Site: brandenburg
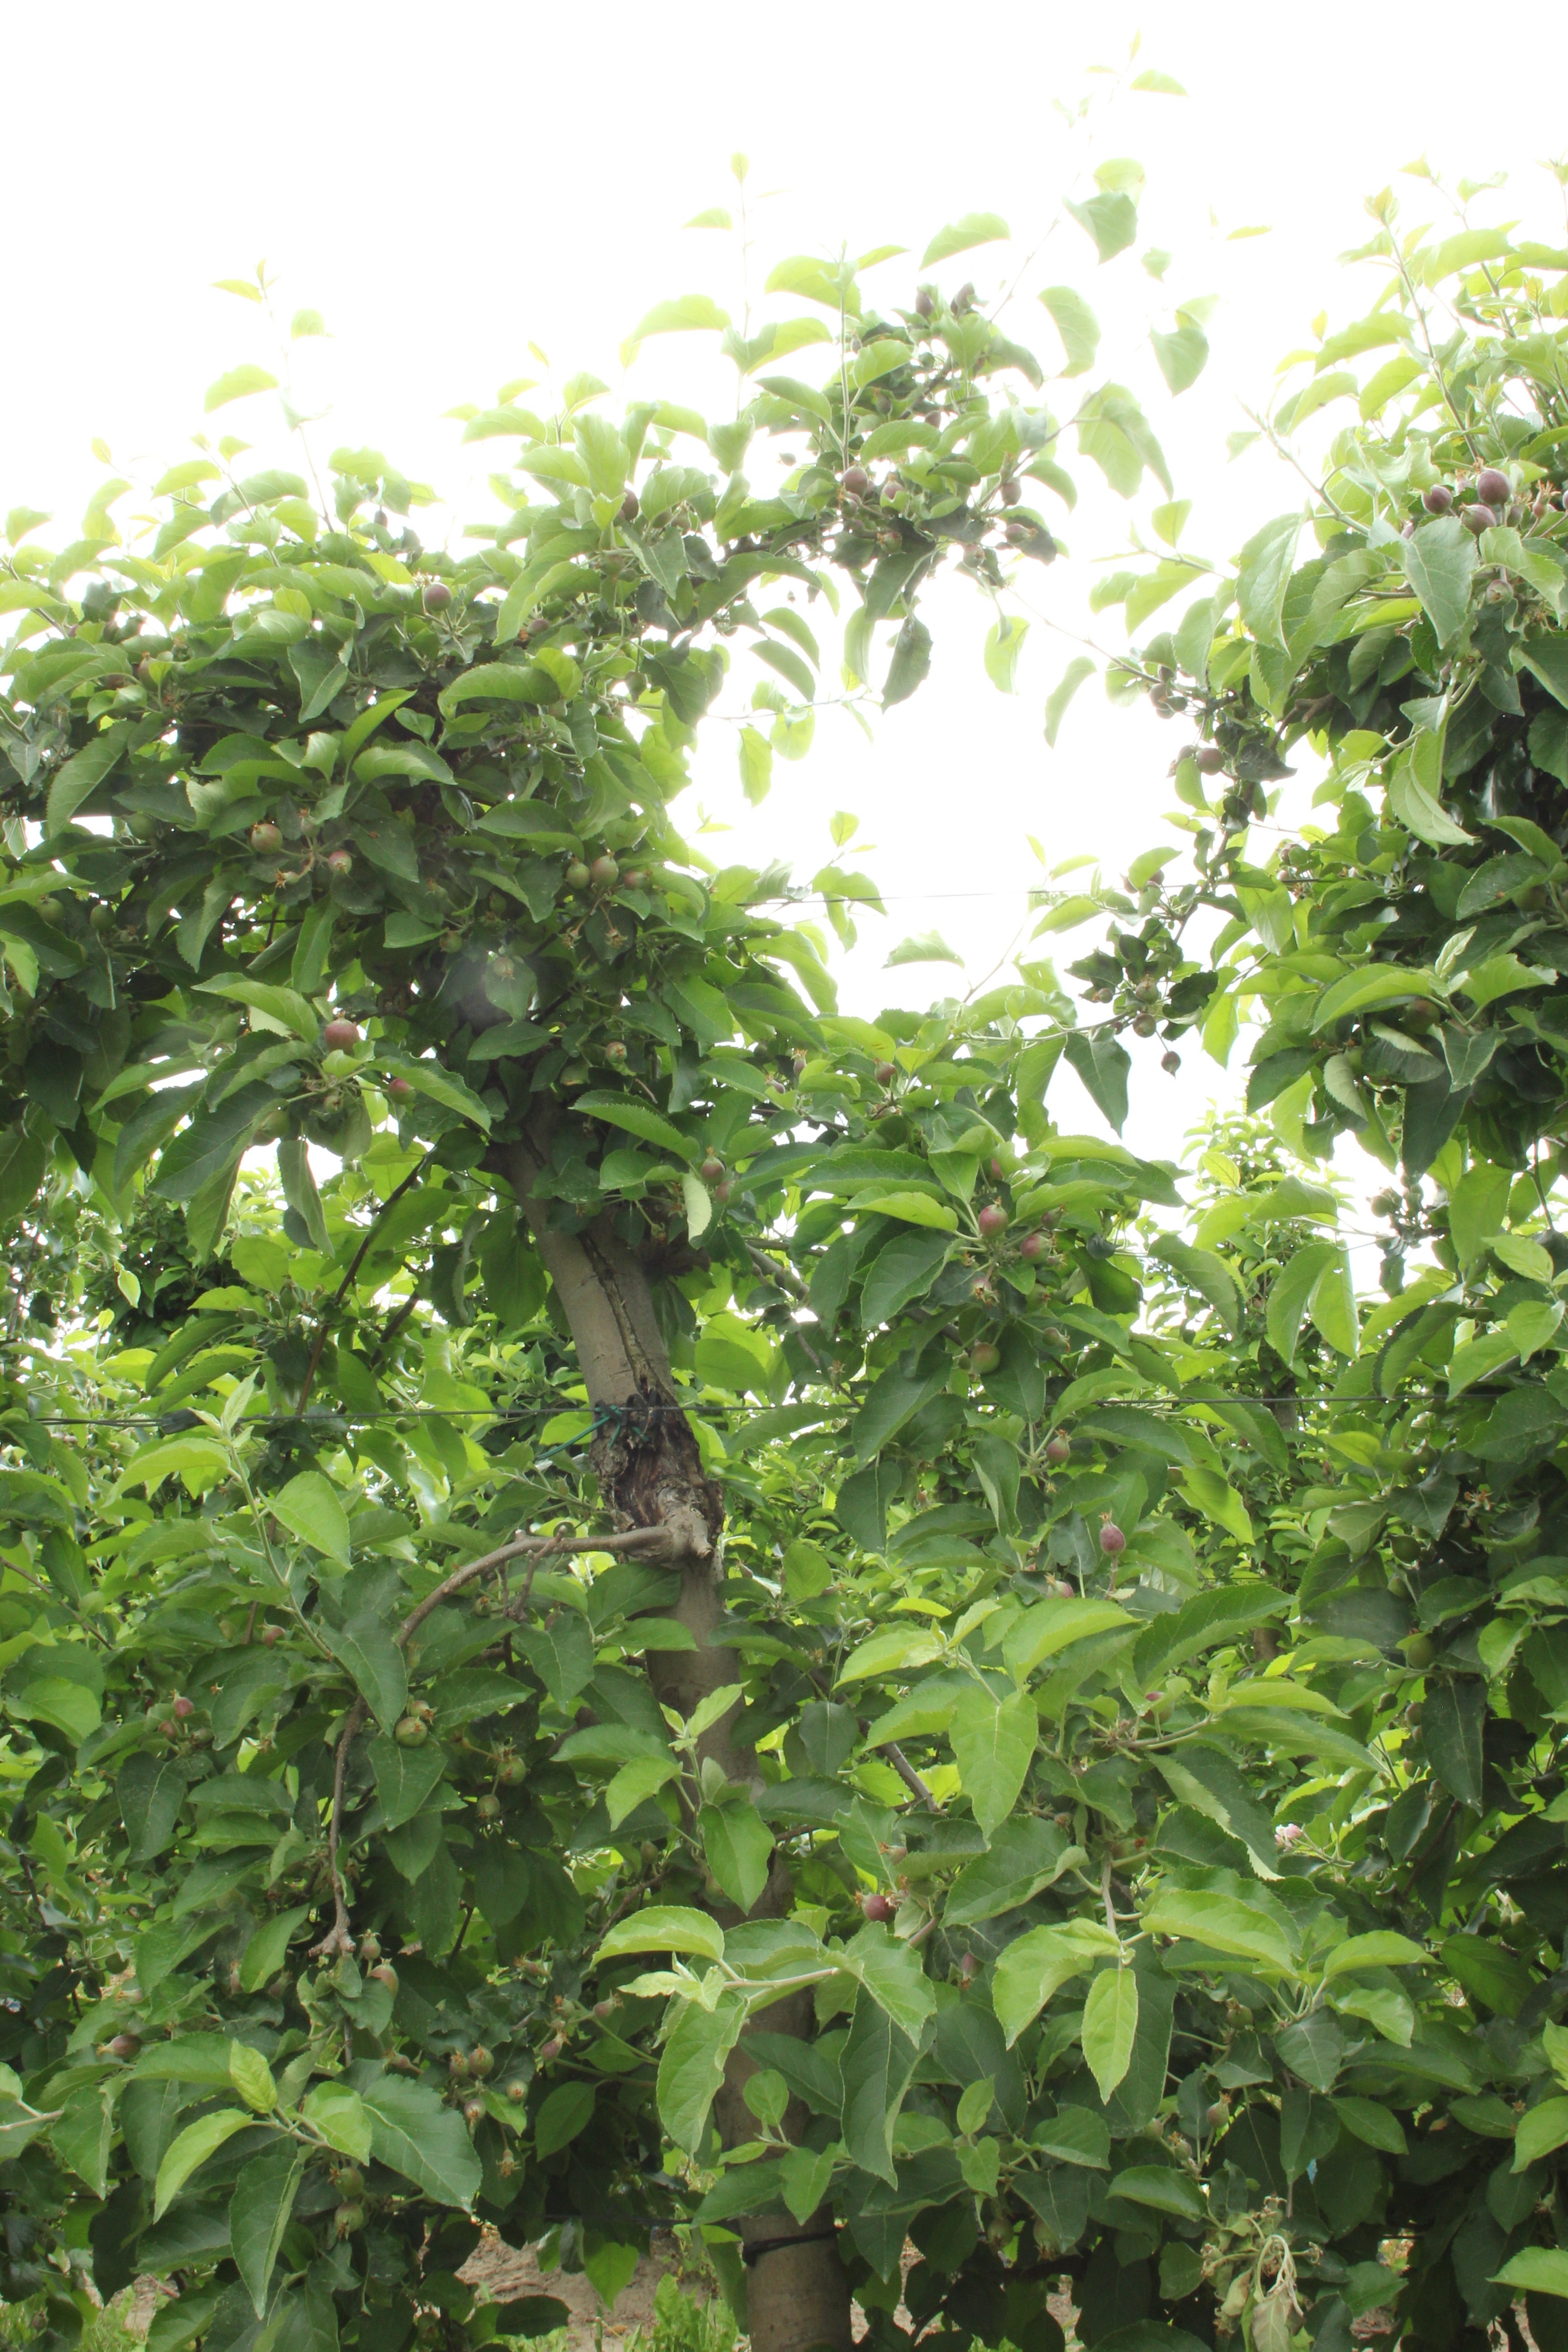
Growth stage (BBCH 72): Development of fruit